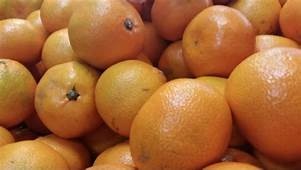
Label: mandarine